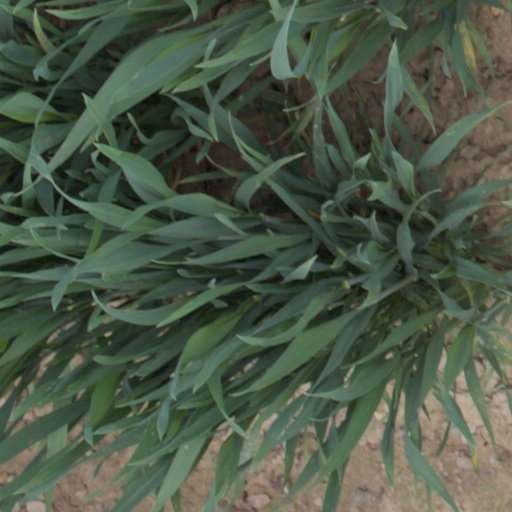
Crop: wheat